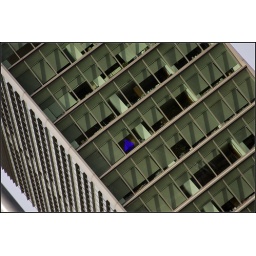
You have to think about the person in the office with the boat on their window.